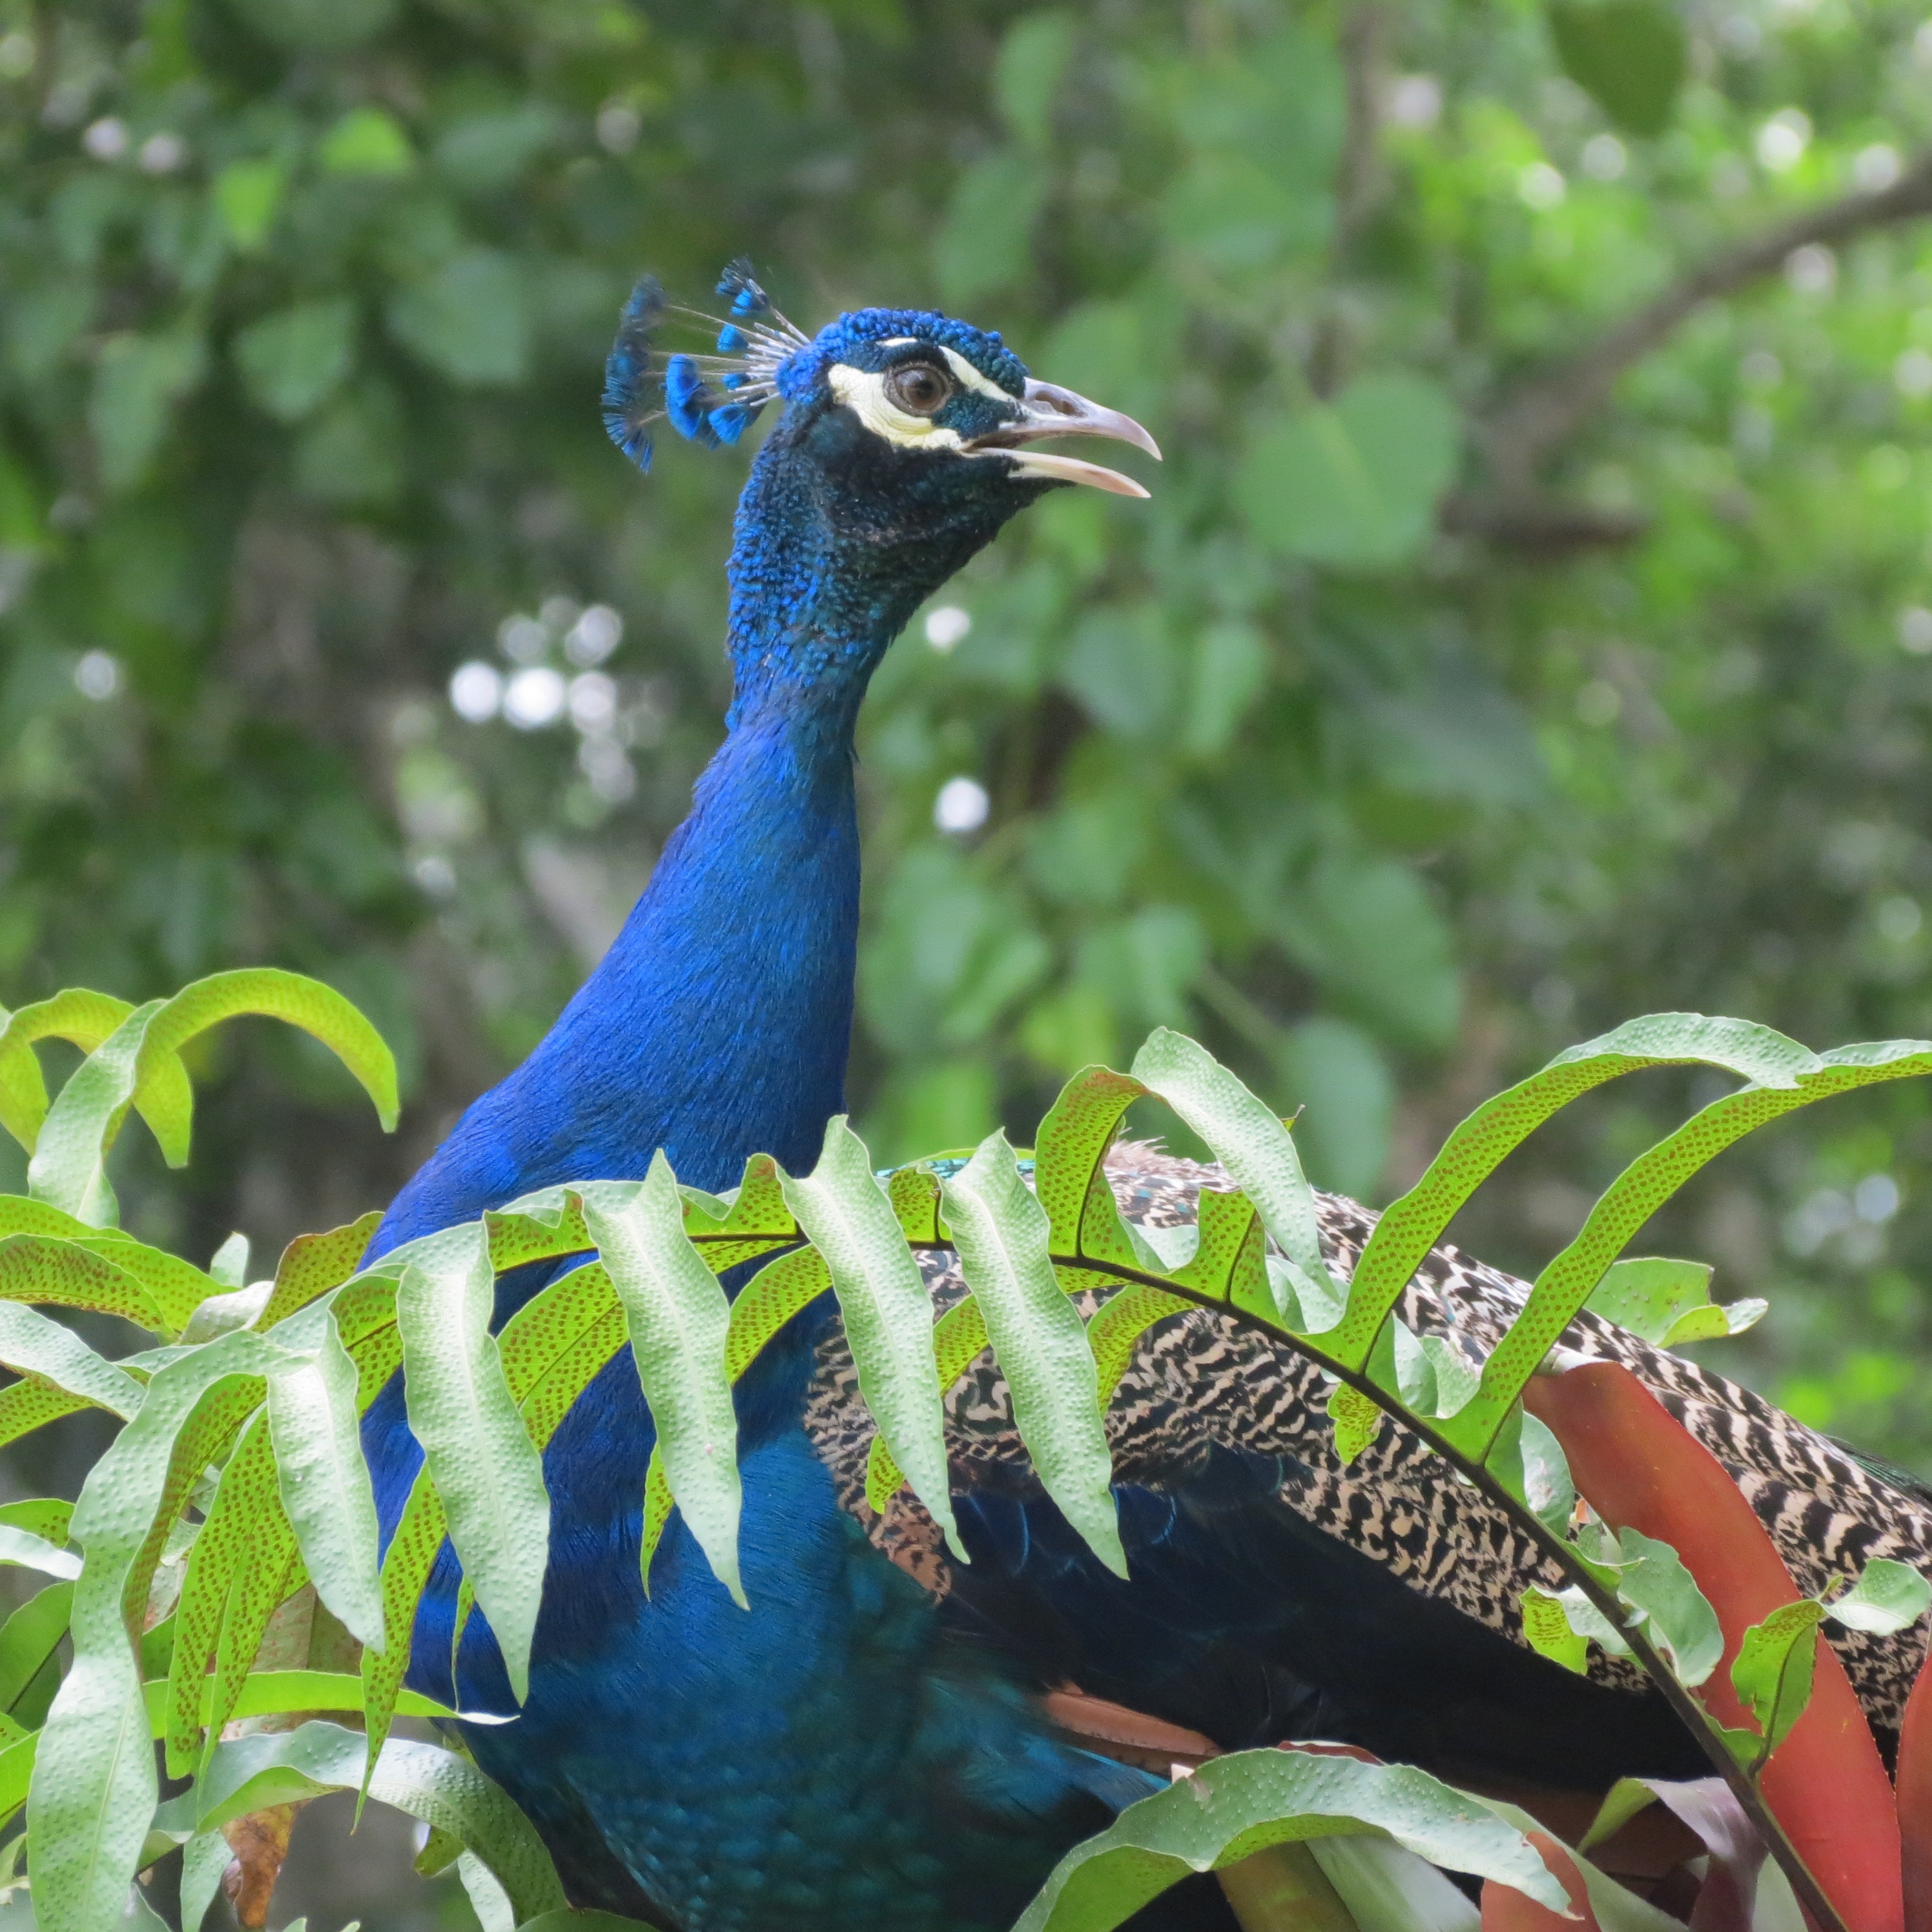
bird, wildlife, jungle, beak, fauna, peacock, galliformes, vertebrate, venezuela, peafowl, phasianidae, cassowary, yaracuy